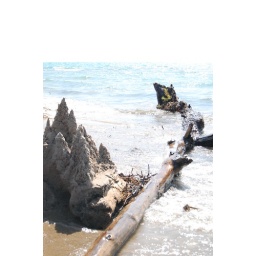
I like my castle by the lake